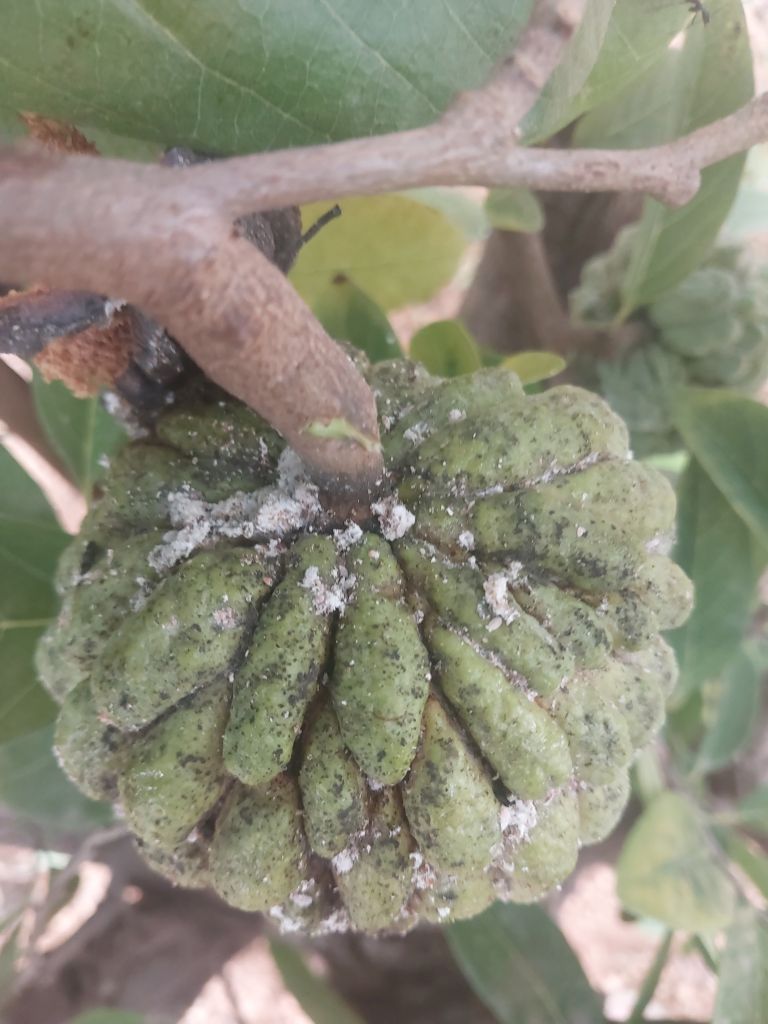
Disease label: Leaf spot on fruit